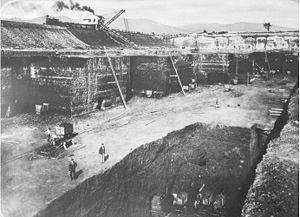
Ervenice est le nom d'un village disparu du district de Most dans la région d'Ústí nad Labem, en République tchèque.